William S. Rainsford

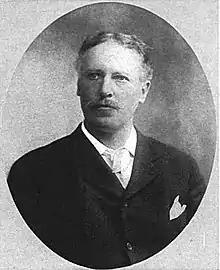
Rainsford in 1898

William Stephen Rainsford (October 30, 1850 − December 17, 1933) was the rector of St. George's Church in Stuyvesant Square in New York from 1883 to 1906.